Chris Moyles

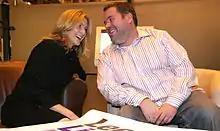
Moyles with Gabby Logan during a campaign to promote life in Leeds

Moyles was one of a team of celebrities who climbed Mount Kilimanjaro to raise money for Comic Relief, reaching the summit on 7 March 2009. He was joined by his show's producers, Rachel Mallender and Pippa Taylor, and BBC Radio 1 controller, Andy Parfitt. Also on the climb were Girls Aloud members Cheryl Cole and Kimberley Walsh, Fearne Cotton, Ben Shephard, Gary Barlow, Ronan Keating, Denise Van Outen and Alesha Dixon. He recorded a parody song around this time to promote the climb, mentioning all the names of the people that were also taking part – it was based on Lily Allen's "The Fear", and was called "(A month off of) The Beer".